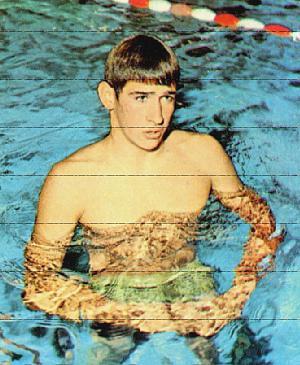
Graham Windeatt est un nageur australien spécialiste de la course longue distance. Il participe aux Jeux olympiques d'été de 1972 et remporte la médaille d'argent dans l'épreuve du 1500 mètres.